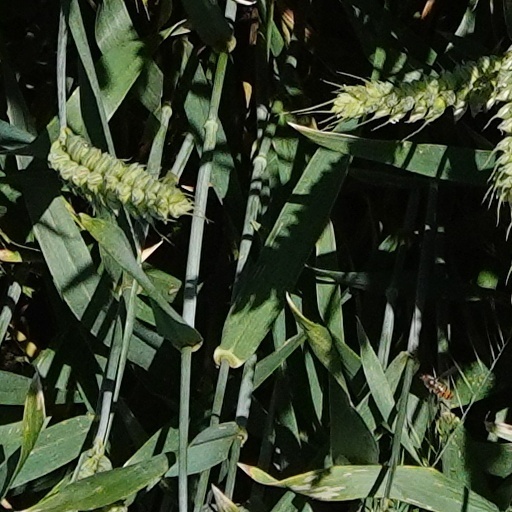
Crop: wheat